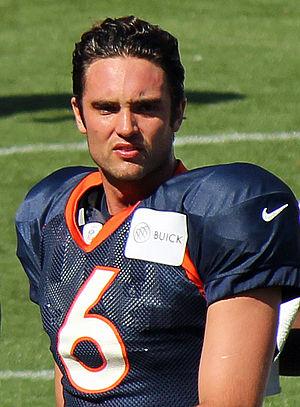
Brock Osweiler, né le 22 novembre 1990 à Coeur d'Alene, est un joueur américain de football américain évoluant au poste de quarterback.